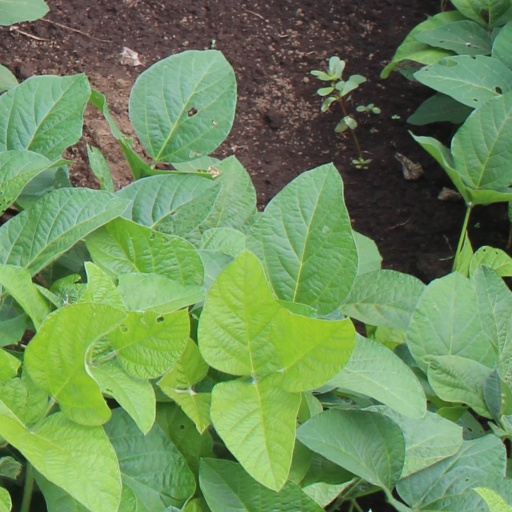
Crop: soybean